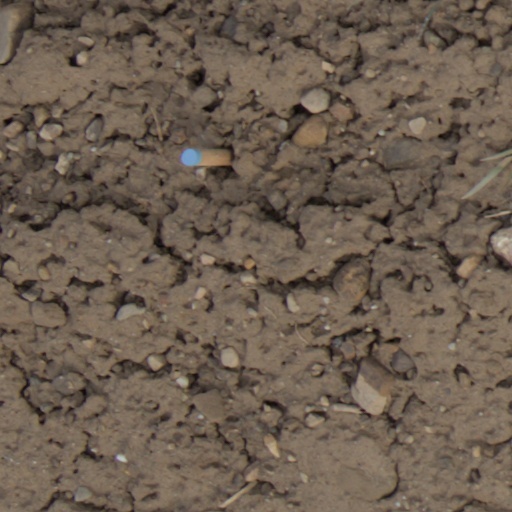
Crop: wheat